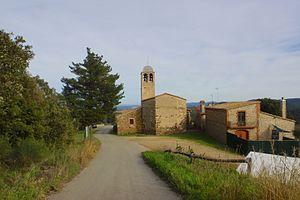
Cruïlles, Monells i Sant Sadurní de l'Heura (Santa Pellaia), Catalogne: Panorama